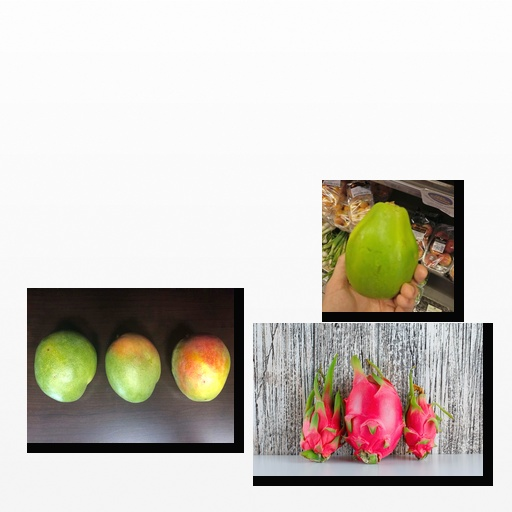
Food items: dragon_fruit, mango, papaya